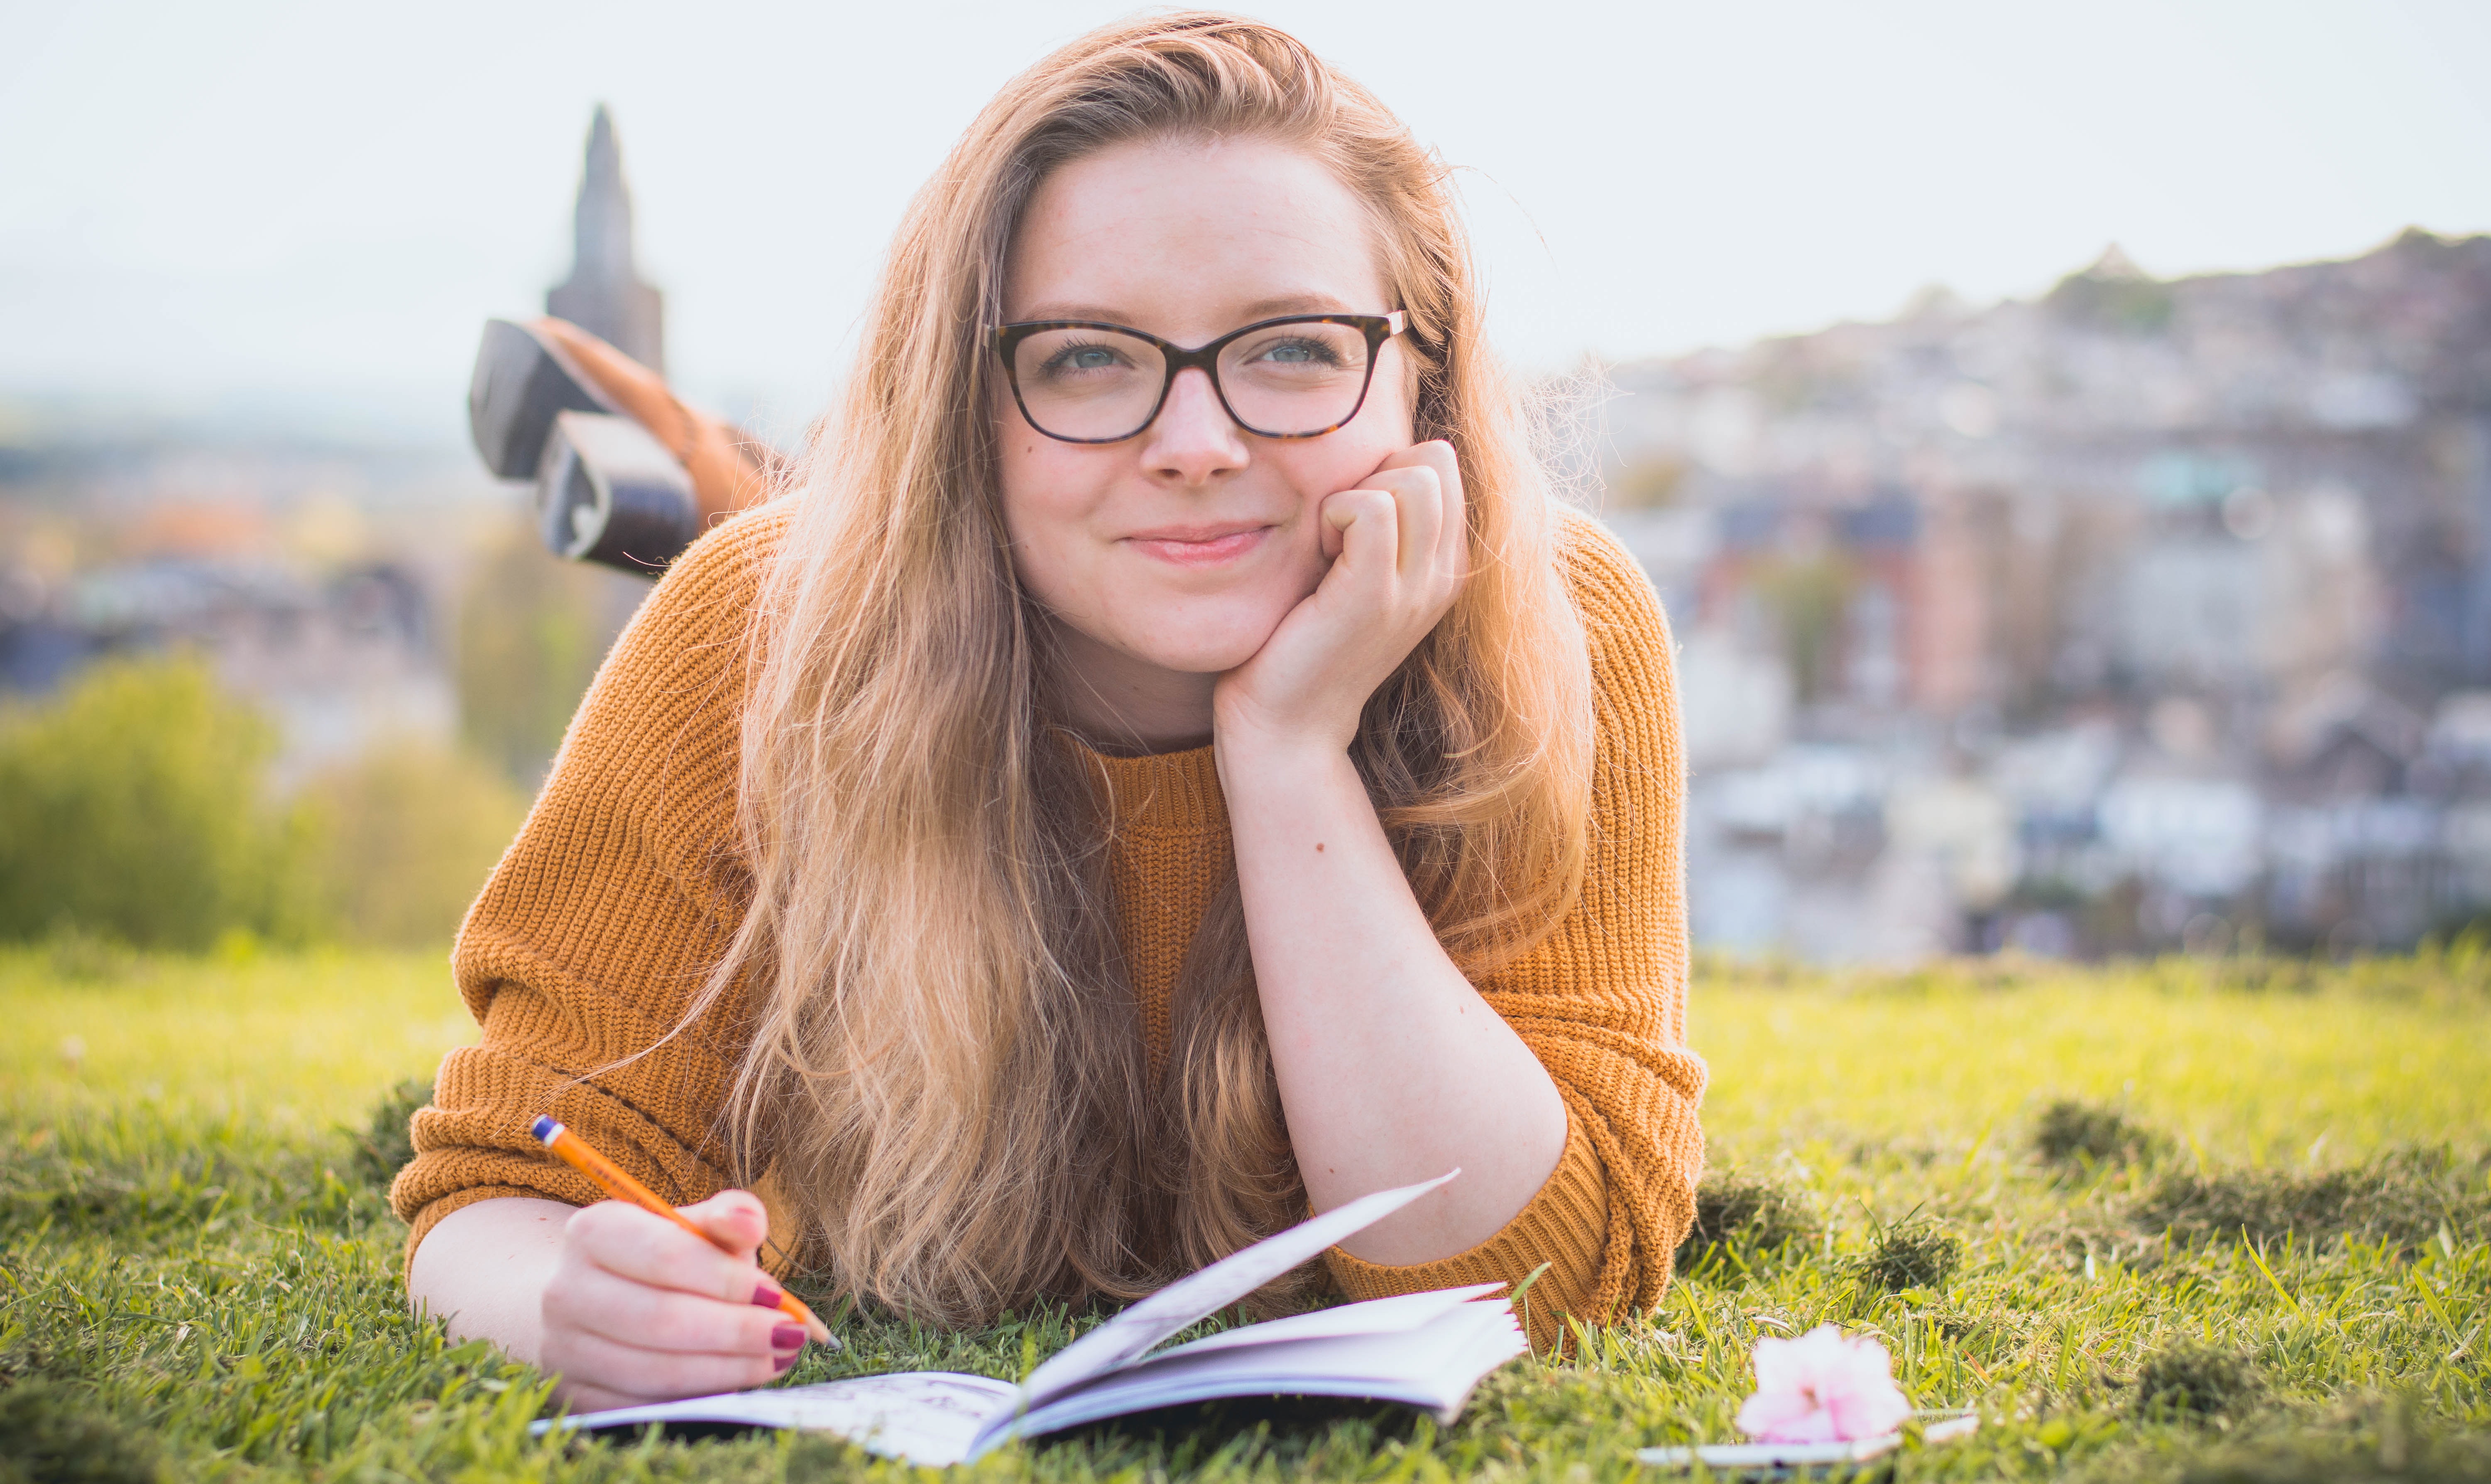
People in nature, glasses, eyewear, beauty, reading, grass, sitting, smile, learning, happy, fun, student, photography, long hair, leisure, vision care, writing